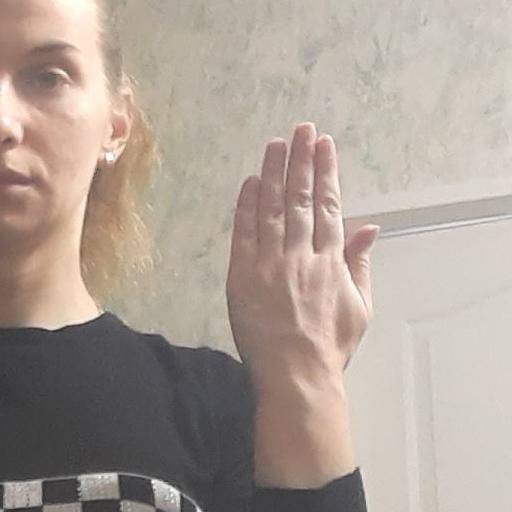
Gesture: stop_inverted